Brothers of Charity

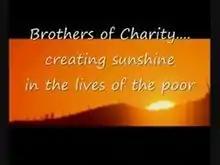
Mission

The first work of the Brothers of Charity was caring for elderly men at Byloke. In 1809, Brother Jan Porter of the Byloke hospice, started to teach the alphabet to some street urchins at the gate. The first school was established in 1814. In 1815 the brothers began to tend to patients with mental illness that had been confined and restrained in the cellar of the Gerard-the-Devil castle. The name "Brothers of Charity" was given to the Brothers by the people of Ghent where they first served amongst the poor and the neglected elderly. The services provided by the Brothers of Charity were appreciated by the people and Government of Belgium, and in a short time the community developed and expanded.